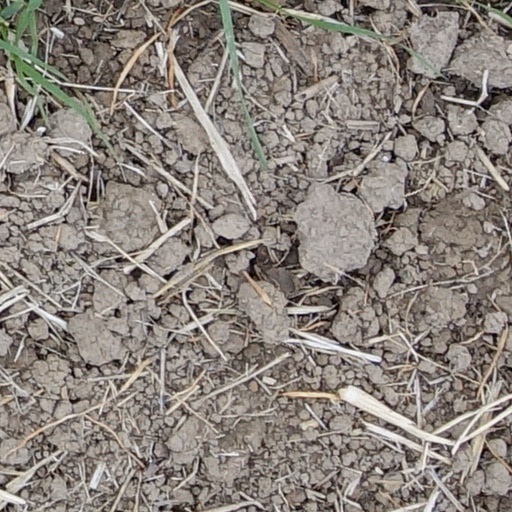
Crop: wheat